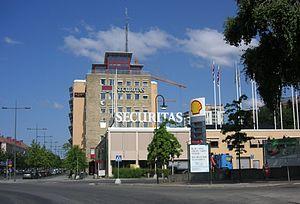
Securitas AB est une multinationale suédoise qui exerce depuis 1934 dans le domaine de la sécurité privée. Elle propose à l'international des prestations de gardiennage, mise à disposition de patrouilles permanentes et ponctuelles, notamment dans les aéroports, les hôpitaux et sur les sites nucléaires et des prestations de télésurveillance et d'intervention sur alarme à destination des petites et moyennes entreprises et des bâtiments résidentiels. La société est cotée à la bourse de Stockholm depuis 1991.